Sadriddin Abdullaev

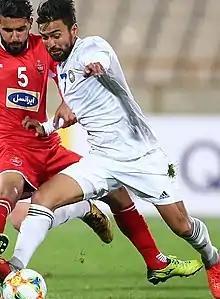
Abdullaev plays for Pakhtakor Tashkent in 2019

Sadriddin Abdullaev (born 11 June 1986) is an Uzbekistani professional footballer who plays as a midfielder.